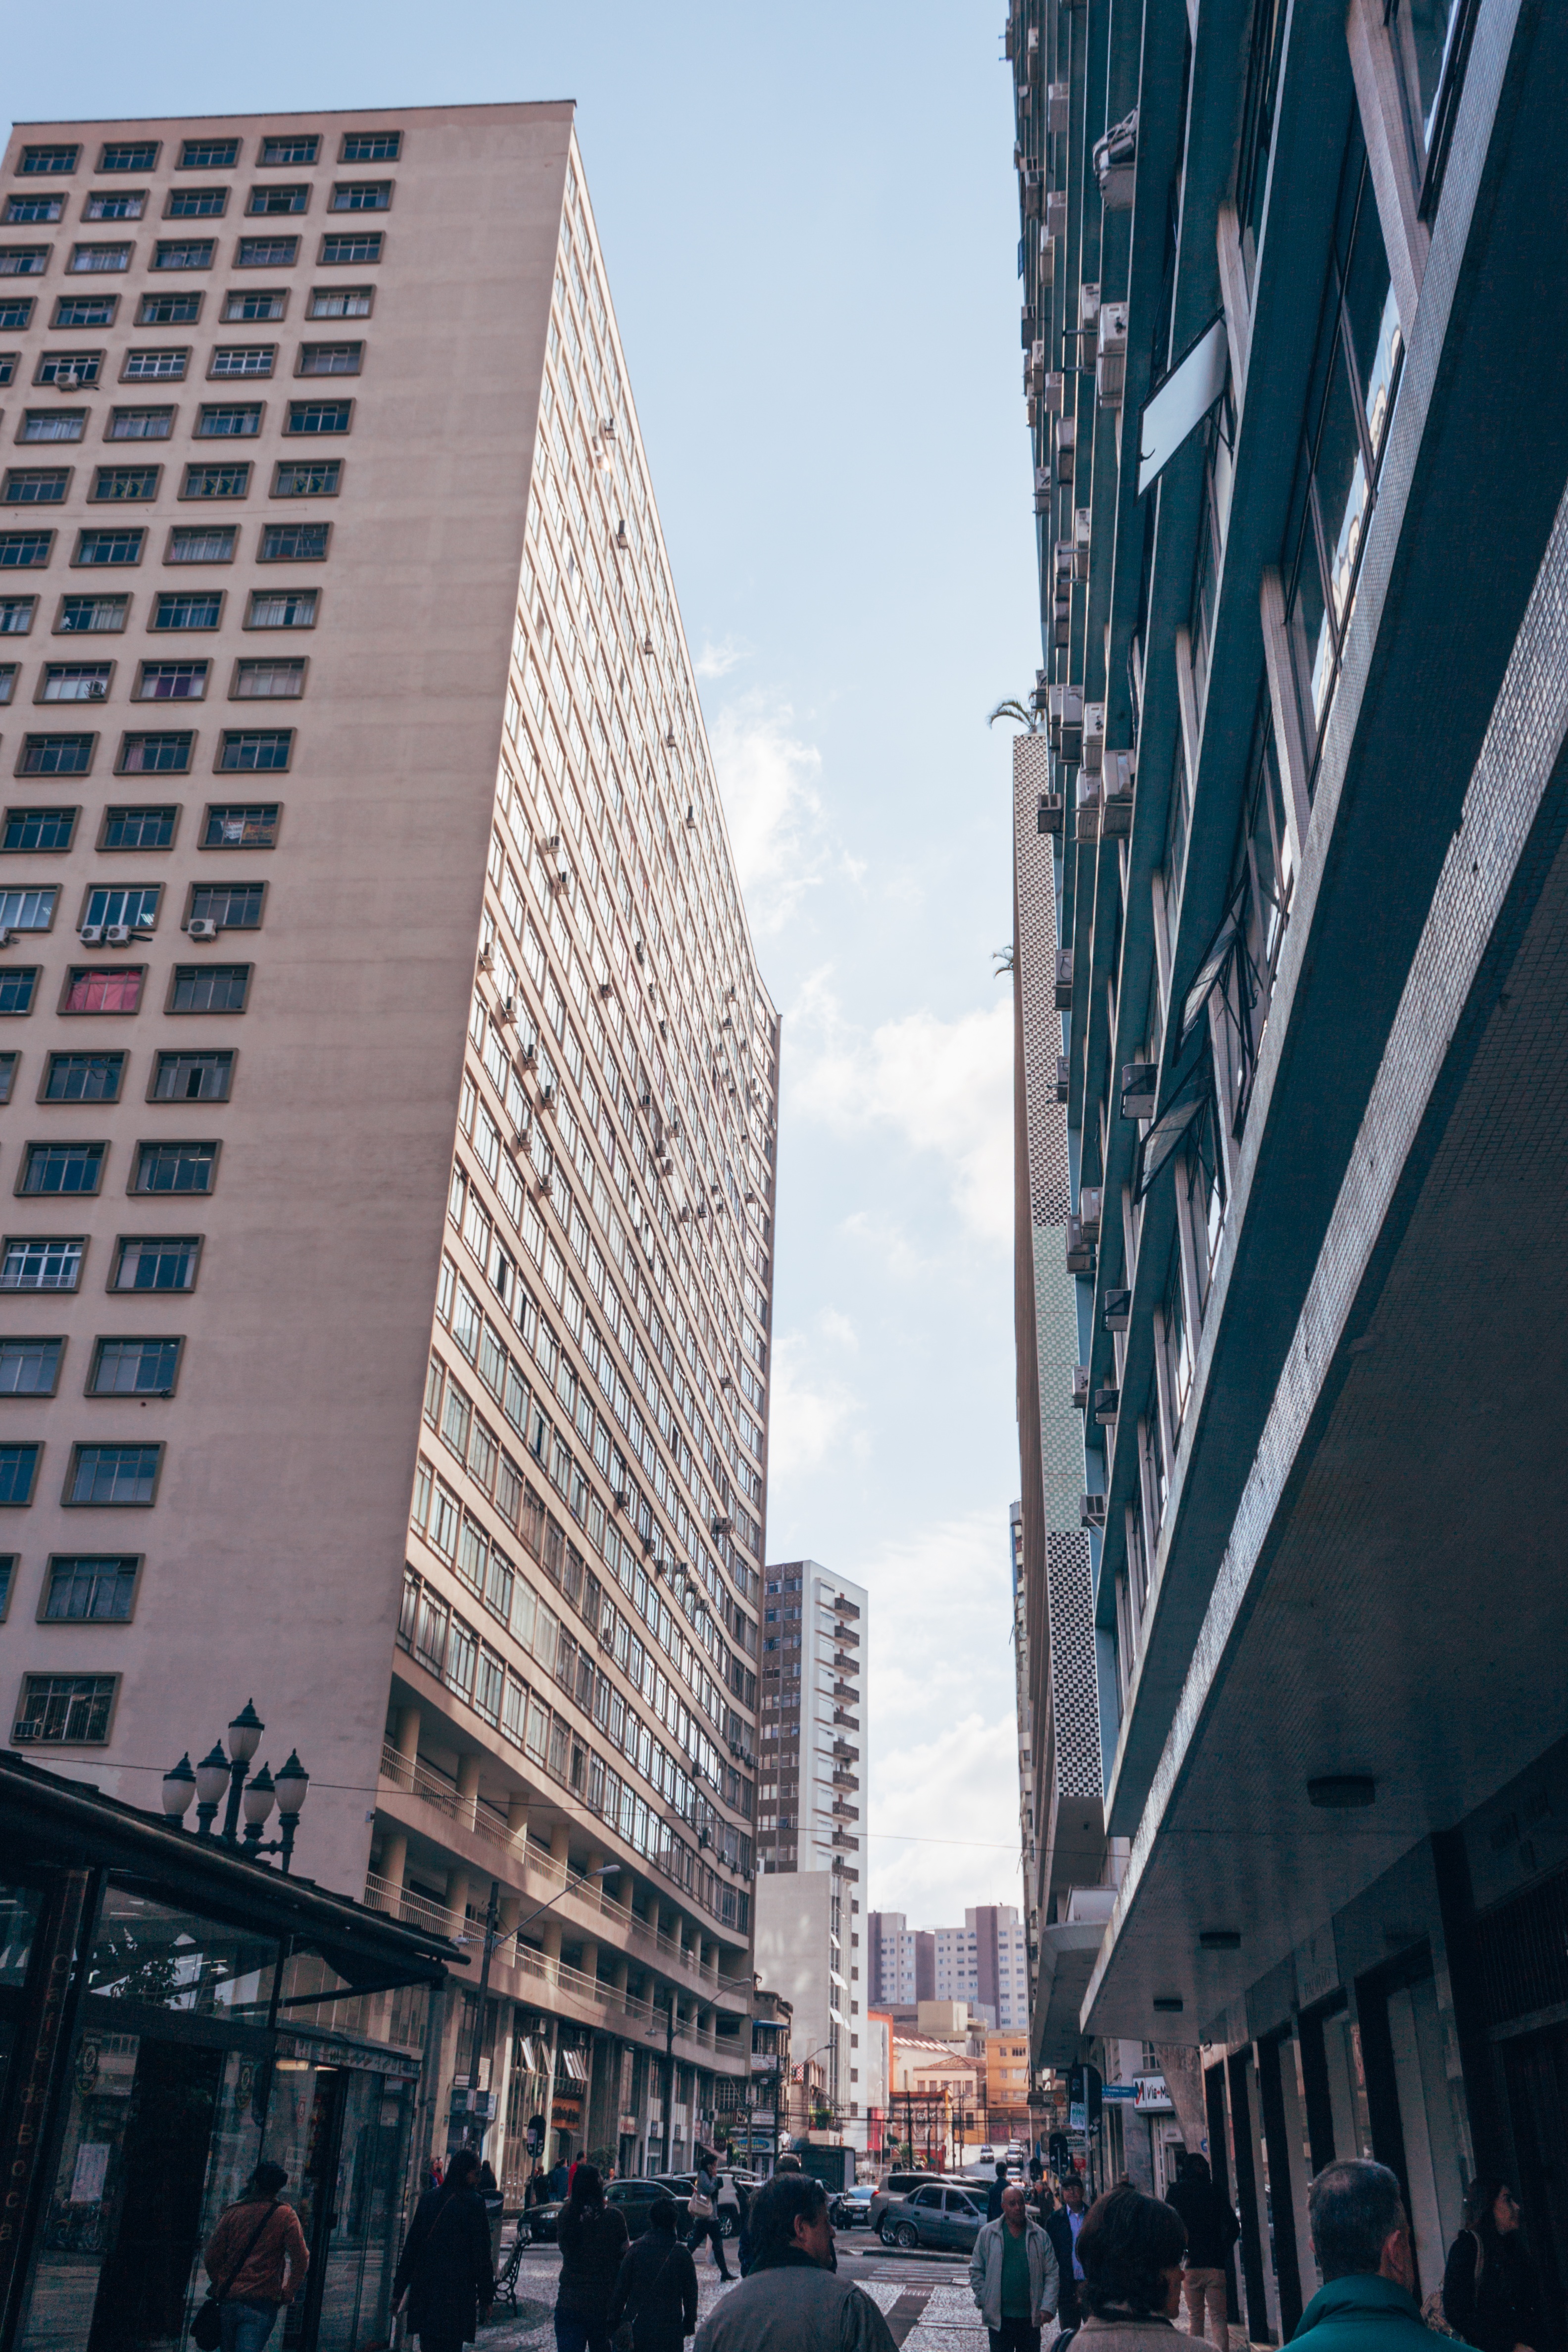
architecture, road, skyline, street, city, skyscraper, cityscape, downtown, landmark, facade, tower block, shape, metropolis, neighbourhood, urban area, human settlement, metropolitan area